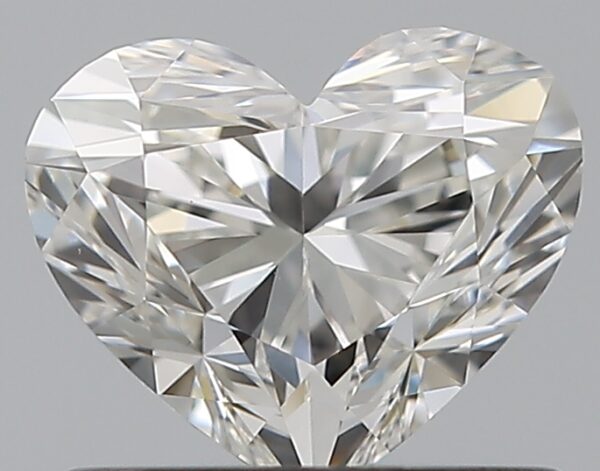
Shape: heart
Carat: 0.7
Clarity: VVS2
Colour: G
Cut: EX
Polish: EX
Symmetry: EX
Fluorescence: N
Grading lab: GIA
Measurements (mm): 5.22 x 6.21 x 3.75